Adam Christing

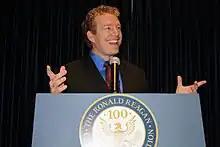
Christing Emceeing at the Reagan Library

Adam Christing is an American comedian, author, and motivational speaker from La Mirada, California. He is the founder and president of Clean Comedians, an organization composed of comedians, speakers, and entertainers who refrain from using objectionable material and profanity during their performances.